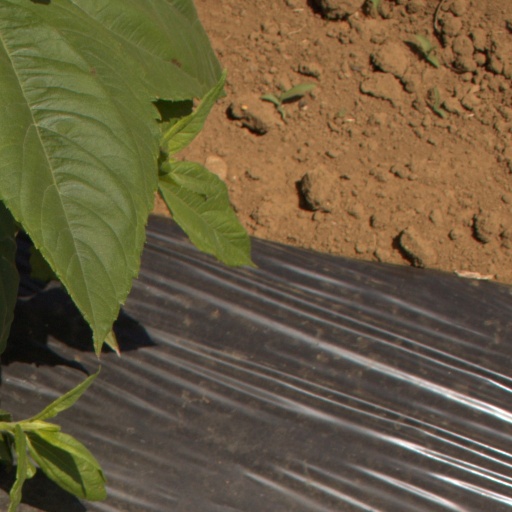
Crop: Jerusalem artichoke